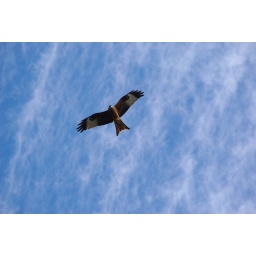
red kite over harewood lake